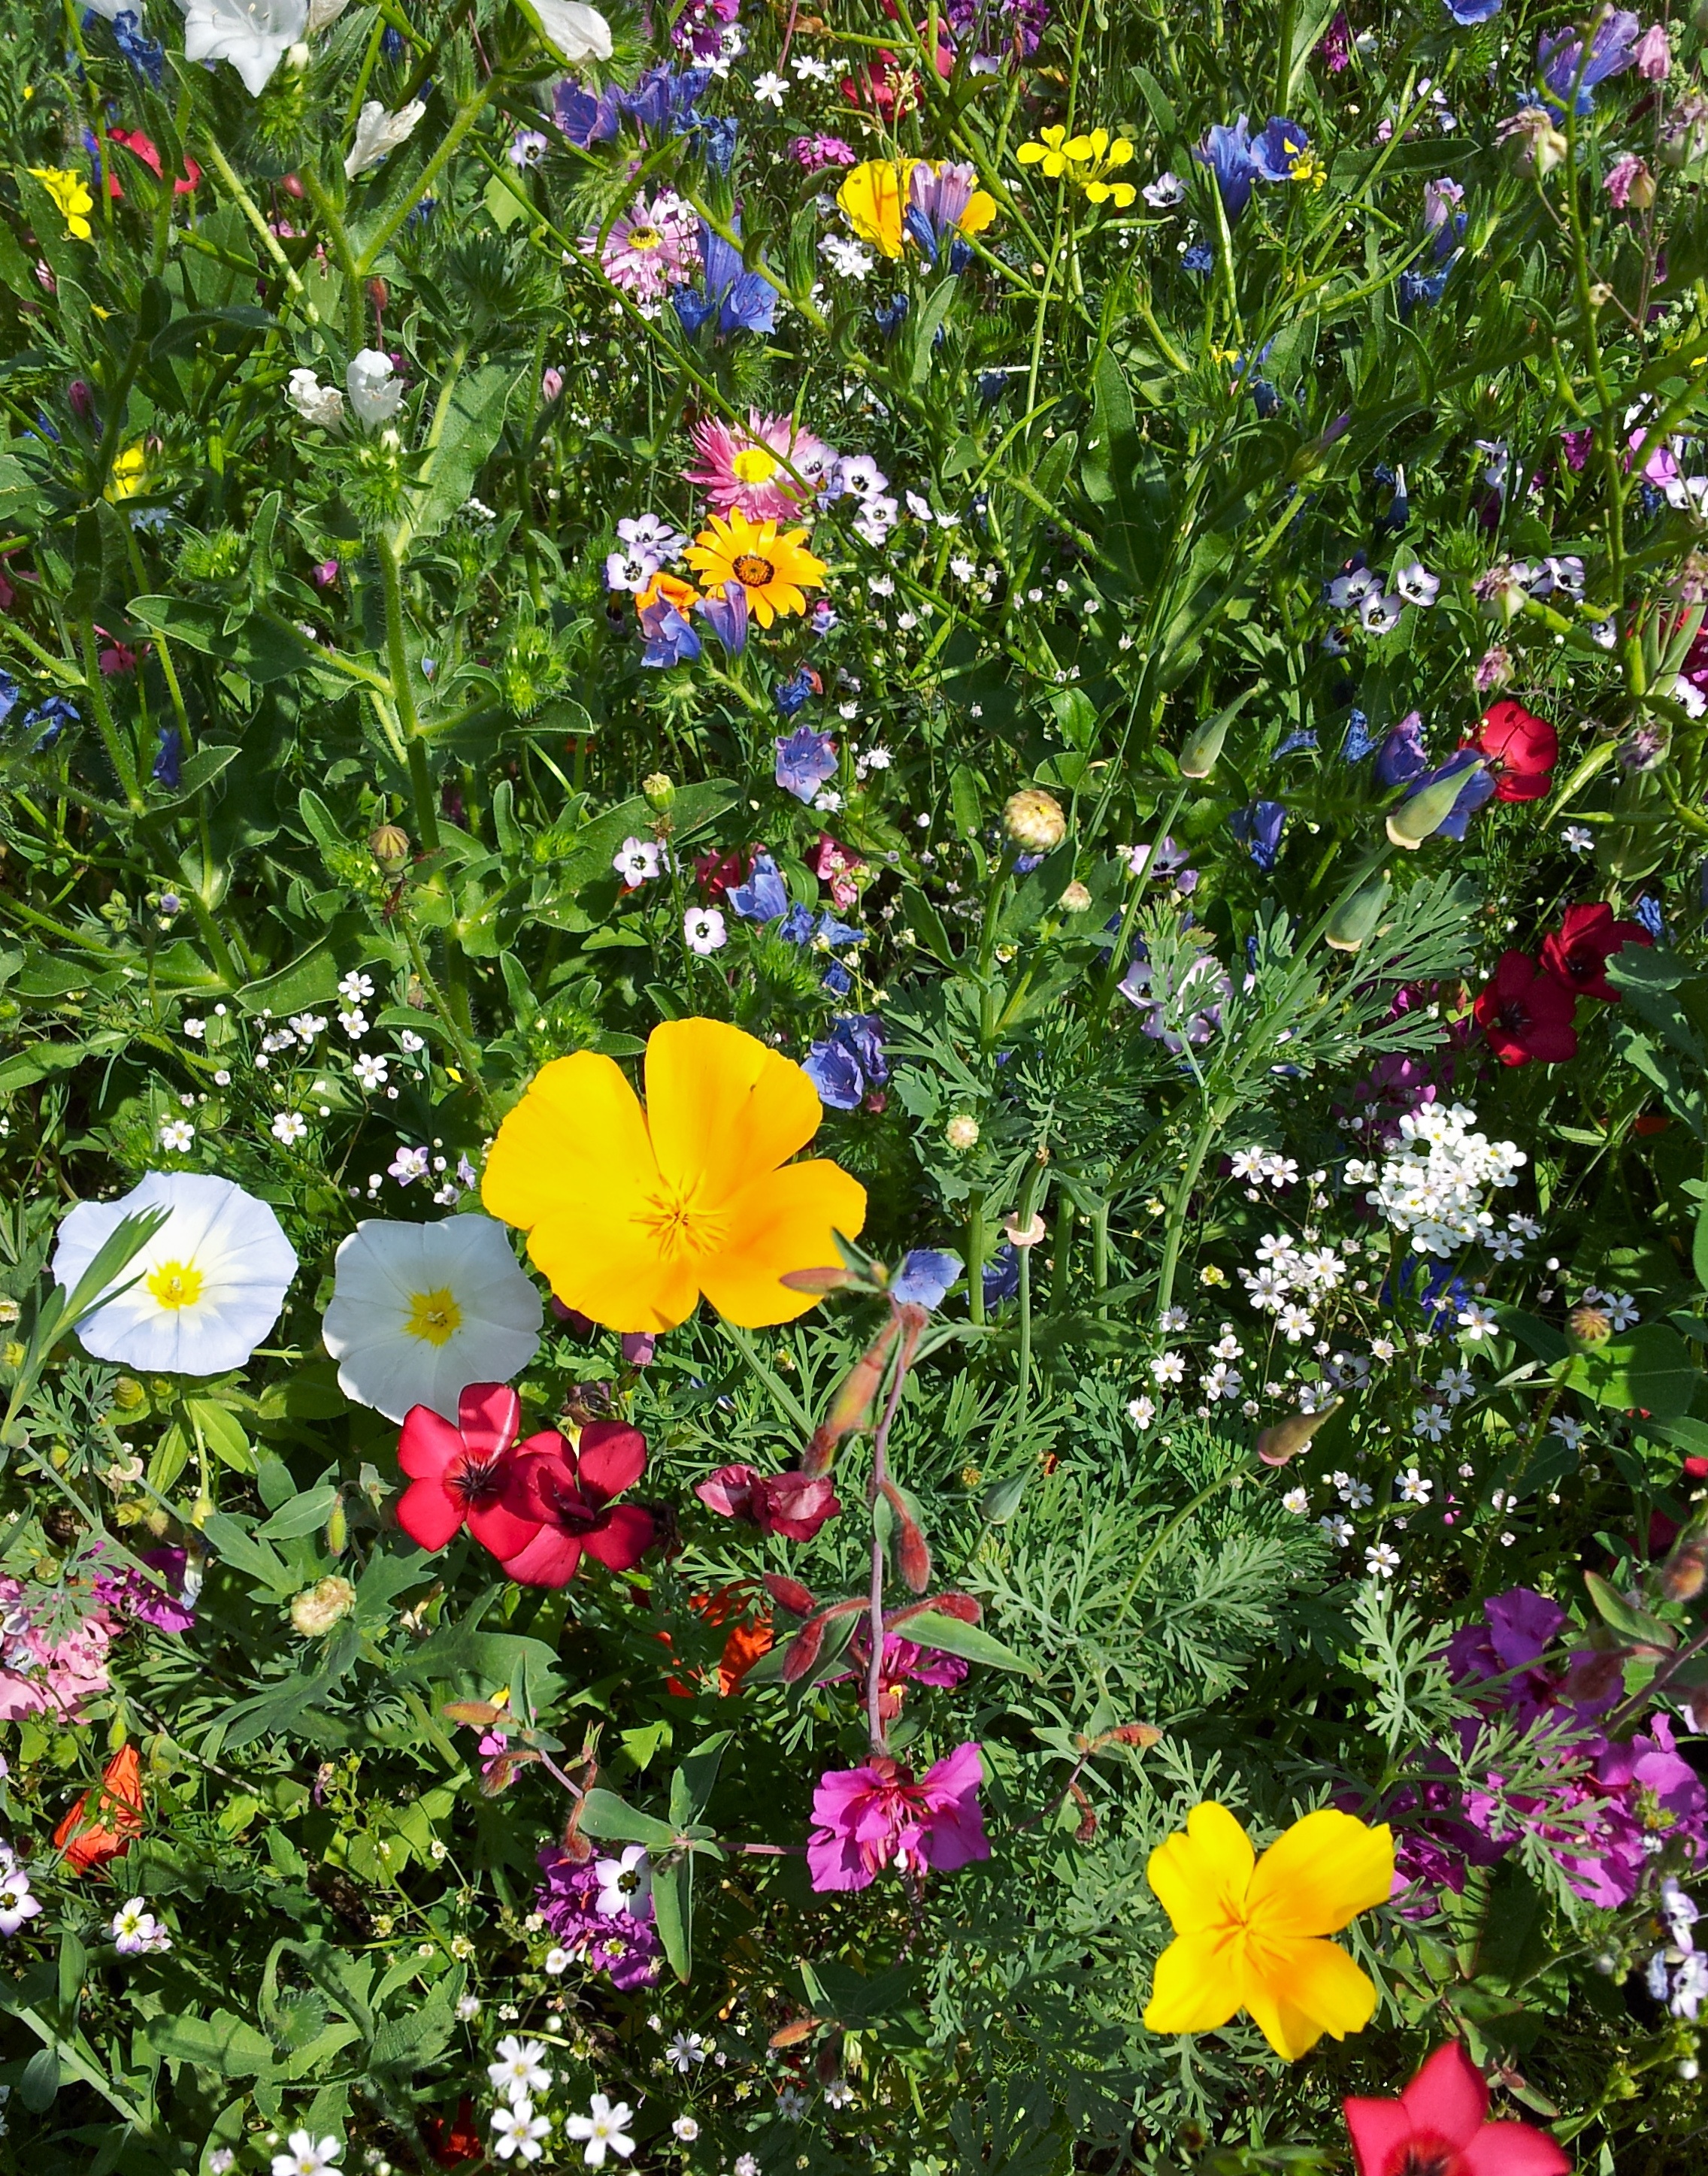
nature, light, plant, meadow, flower, summer, green, red, botany, colorful, yellow, garden, flora, wildflower, flowers, sunny, flower meadow, bees, flowering plant, annual plant, land plant, garden cosmos, assorted flowers